Premio Lo Nuestro 1998

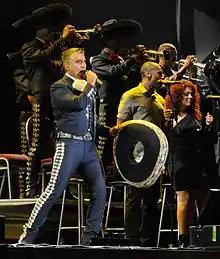
Alejandro Fernández "(pictured in 2011)" won four Lo Nuestro Awards in 1998, including Pop Album of the Year.

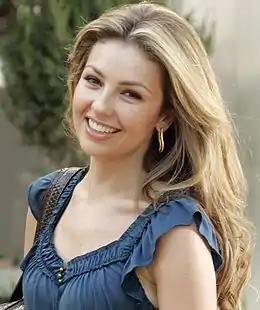
Mexican singer Thalía "(pictured in 2004)" was named Female Pop Singer of the Year.

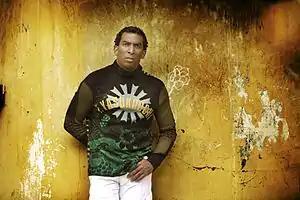
Dominican singer Chichí Peralta received the Tropical/Salsa Best New Artist award.

Winners were announced before the live audience during the ceremony. Mexican singer Alejandro Fernández was the most nominated performer, with eight nominations which resulted in four wins which included both Pop and Regional Male Artist of the Year, Pop Album and Pop Song of the Year. Mexican singer-songwriter Juan Gabriel and Spanish singer Rocío Dúrcal were awarded as Pop Group of the Year and Regional Mexican Album with "Juntos Otra Vez".